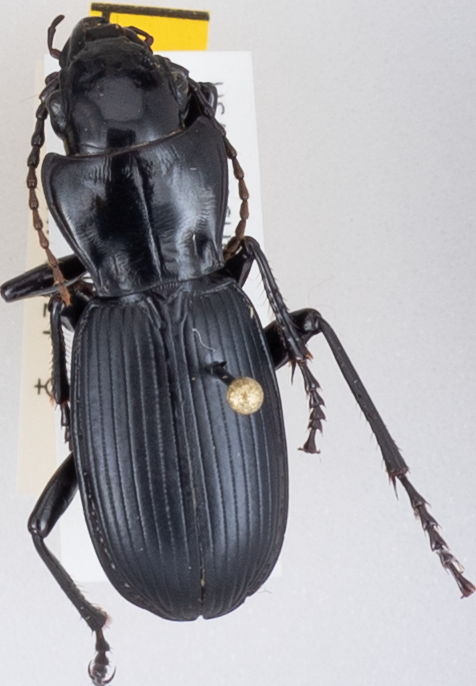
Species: Pterostichus lama
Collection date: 2020-08-25
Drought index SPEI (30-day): -0.1
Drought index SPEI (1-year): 0.212
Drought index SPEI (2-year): -1.93